Igor Ananskikh

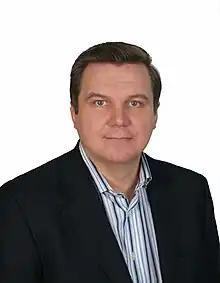

Igor Alexandrovich Ananskikh (born 6 September 1966) is a Russian politician and Deputy of the State Duma of the Federal Assembly of the Russian Federation.